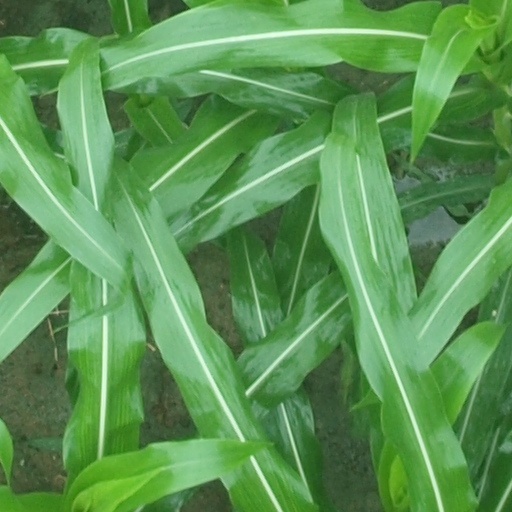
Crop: maize; corn